Jewish holidays

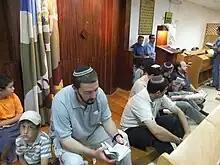
Worshipers seated on the floor of the synagogue before the reading of Lamentations on Tisha B'Av

"Tisha B'Av" is a major fast day and day of mourning. A Midrashic tradition states that the spies' negative report concerning the Land of Israel was delivered on Tisha B'Av. Consequently, the day became auspicious for negative events in Jewish history. Most notably, both the First Temple, originally built by King Solomon, and the Second Temple of Roman times were destroyed on Tisha B'Av. Other calamities throughout Jewish history are said to have taken place on Tisha B'Av, including King Edward I's edict compelling the Jews to leave England (1290) and the Jewish expulsion from Spain in 1492.